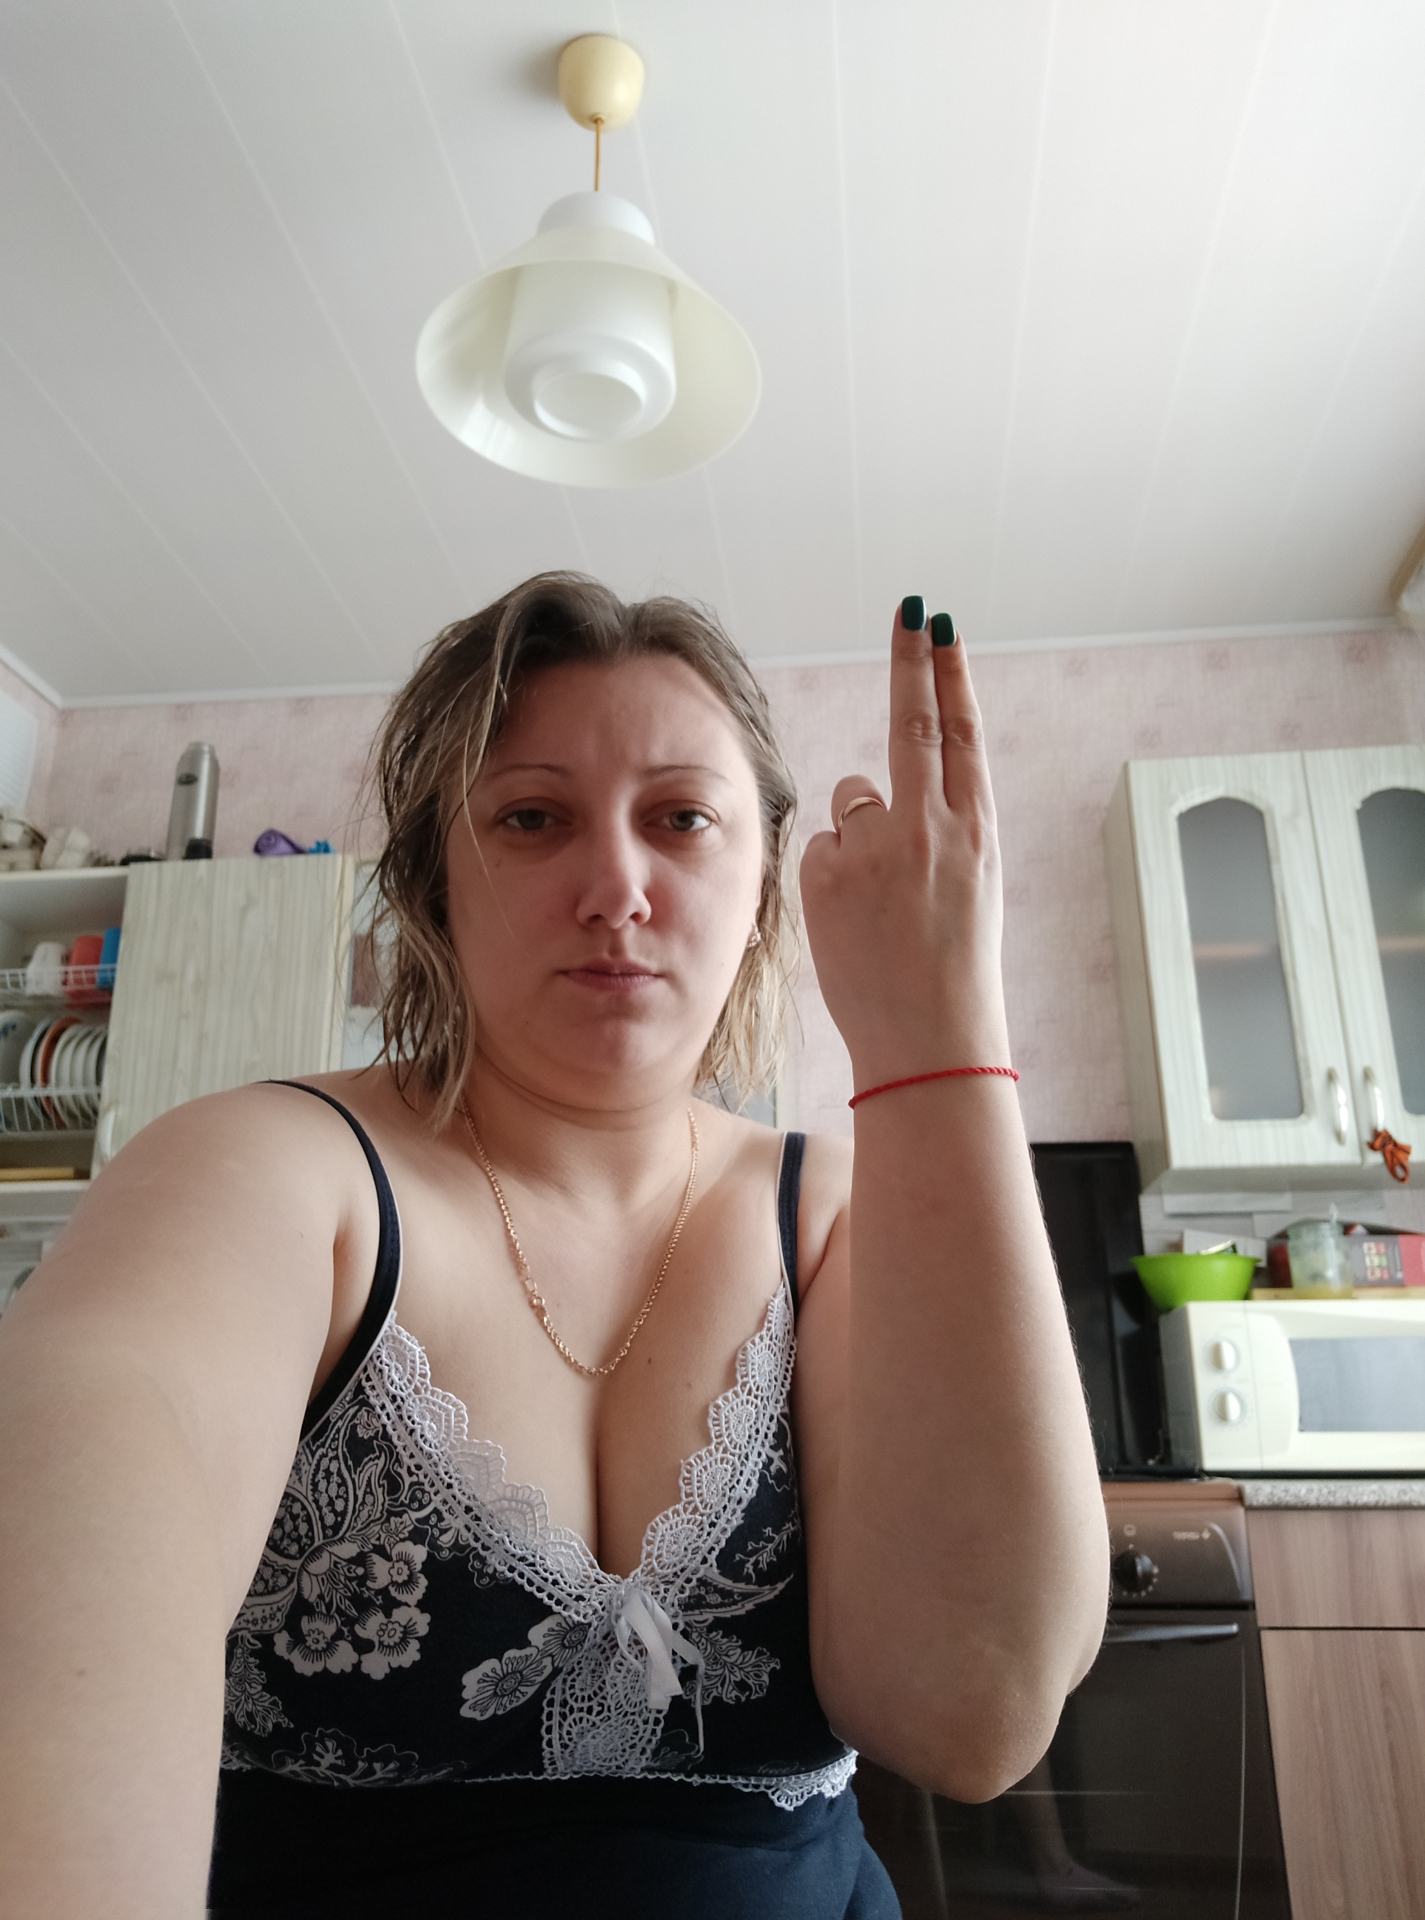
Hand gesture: two_up_inverted